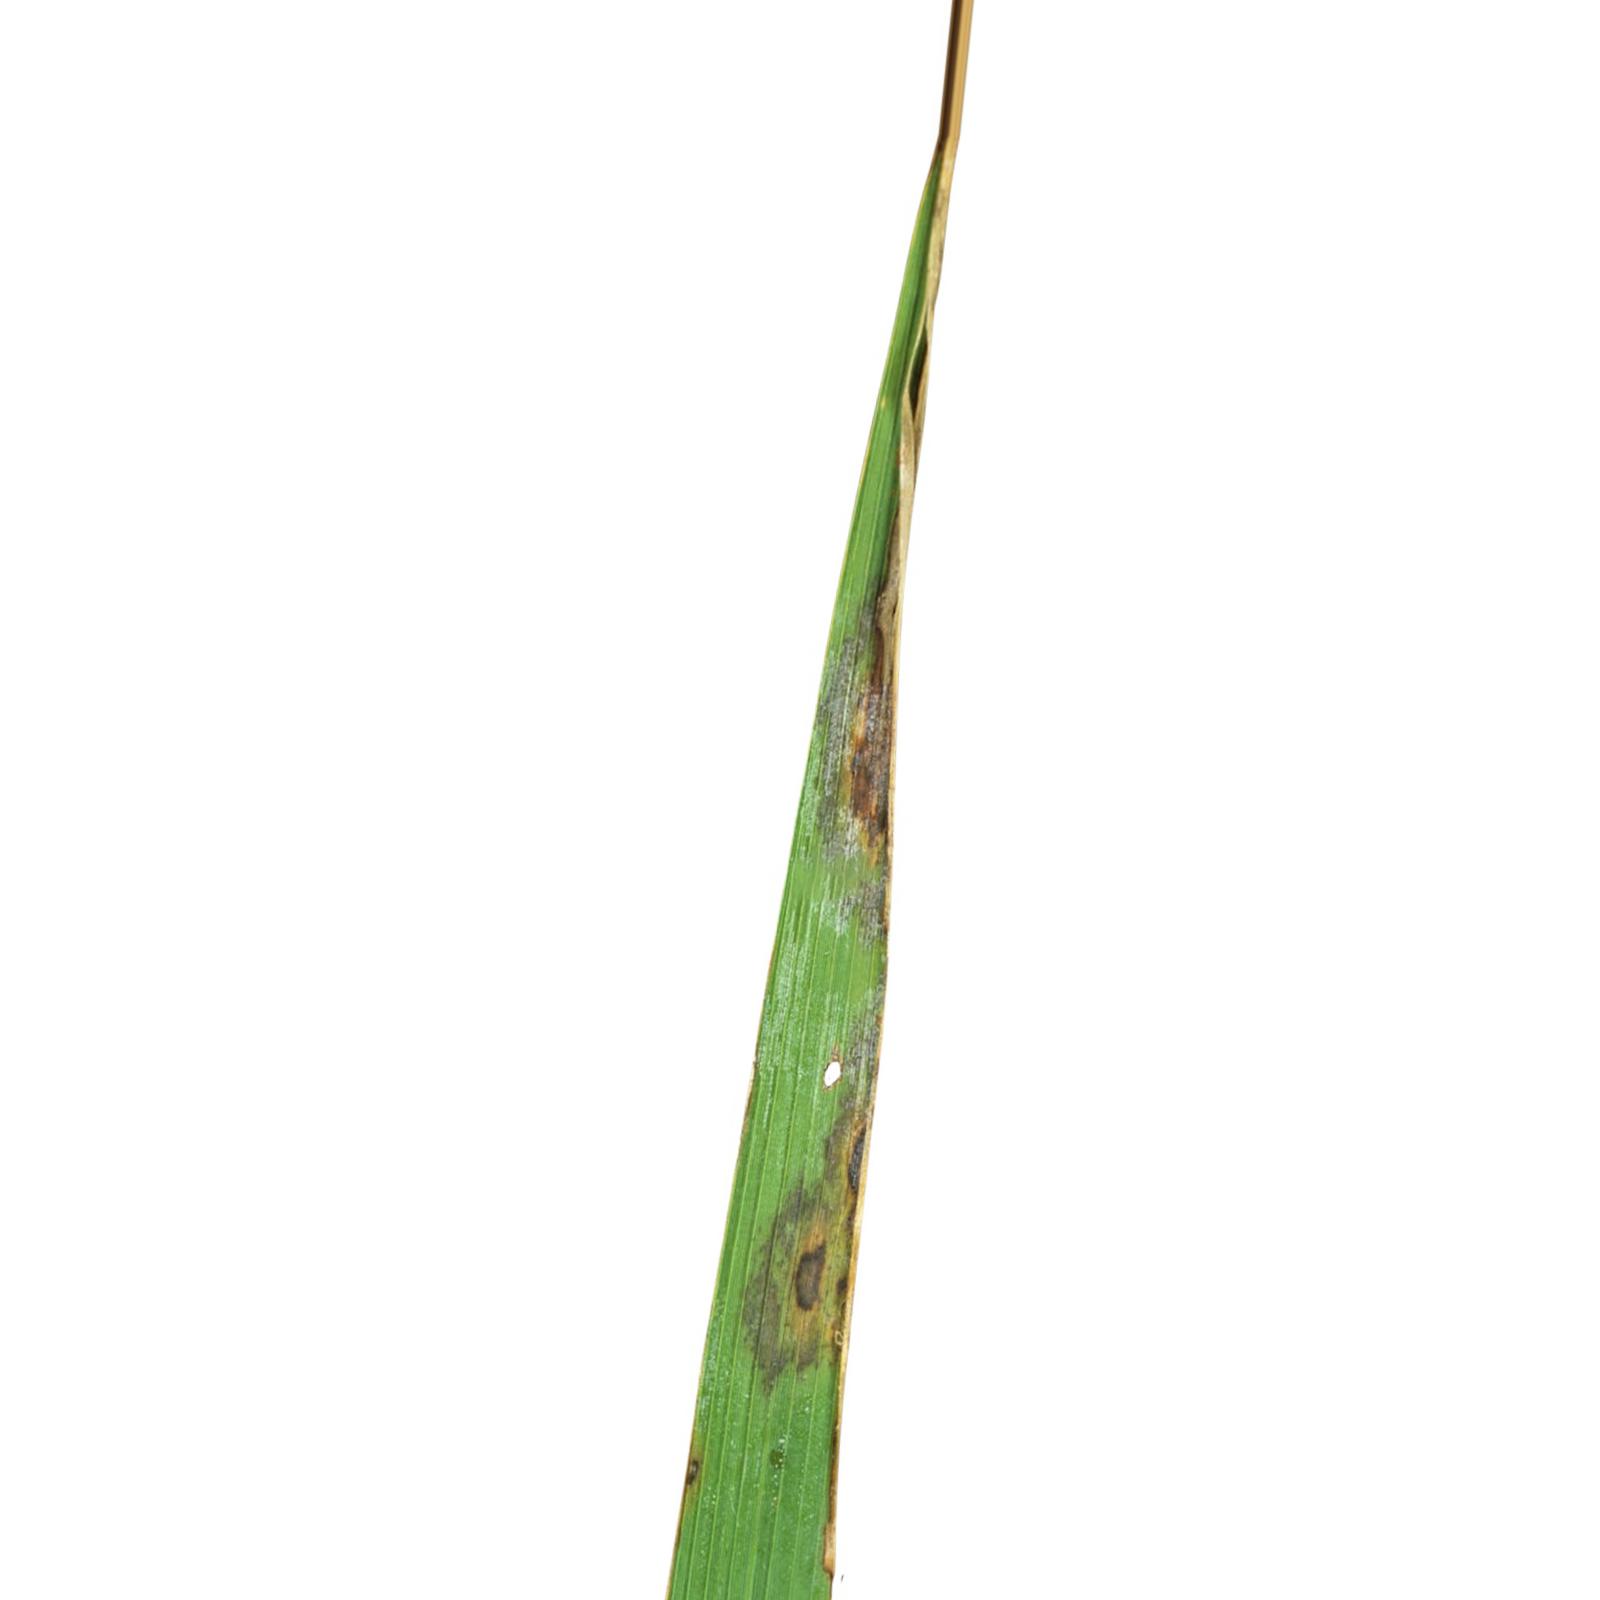
Nhãn: Bệnh Cháy lá ( Leaf scald )